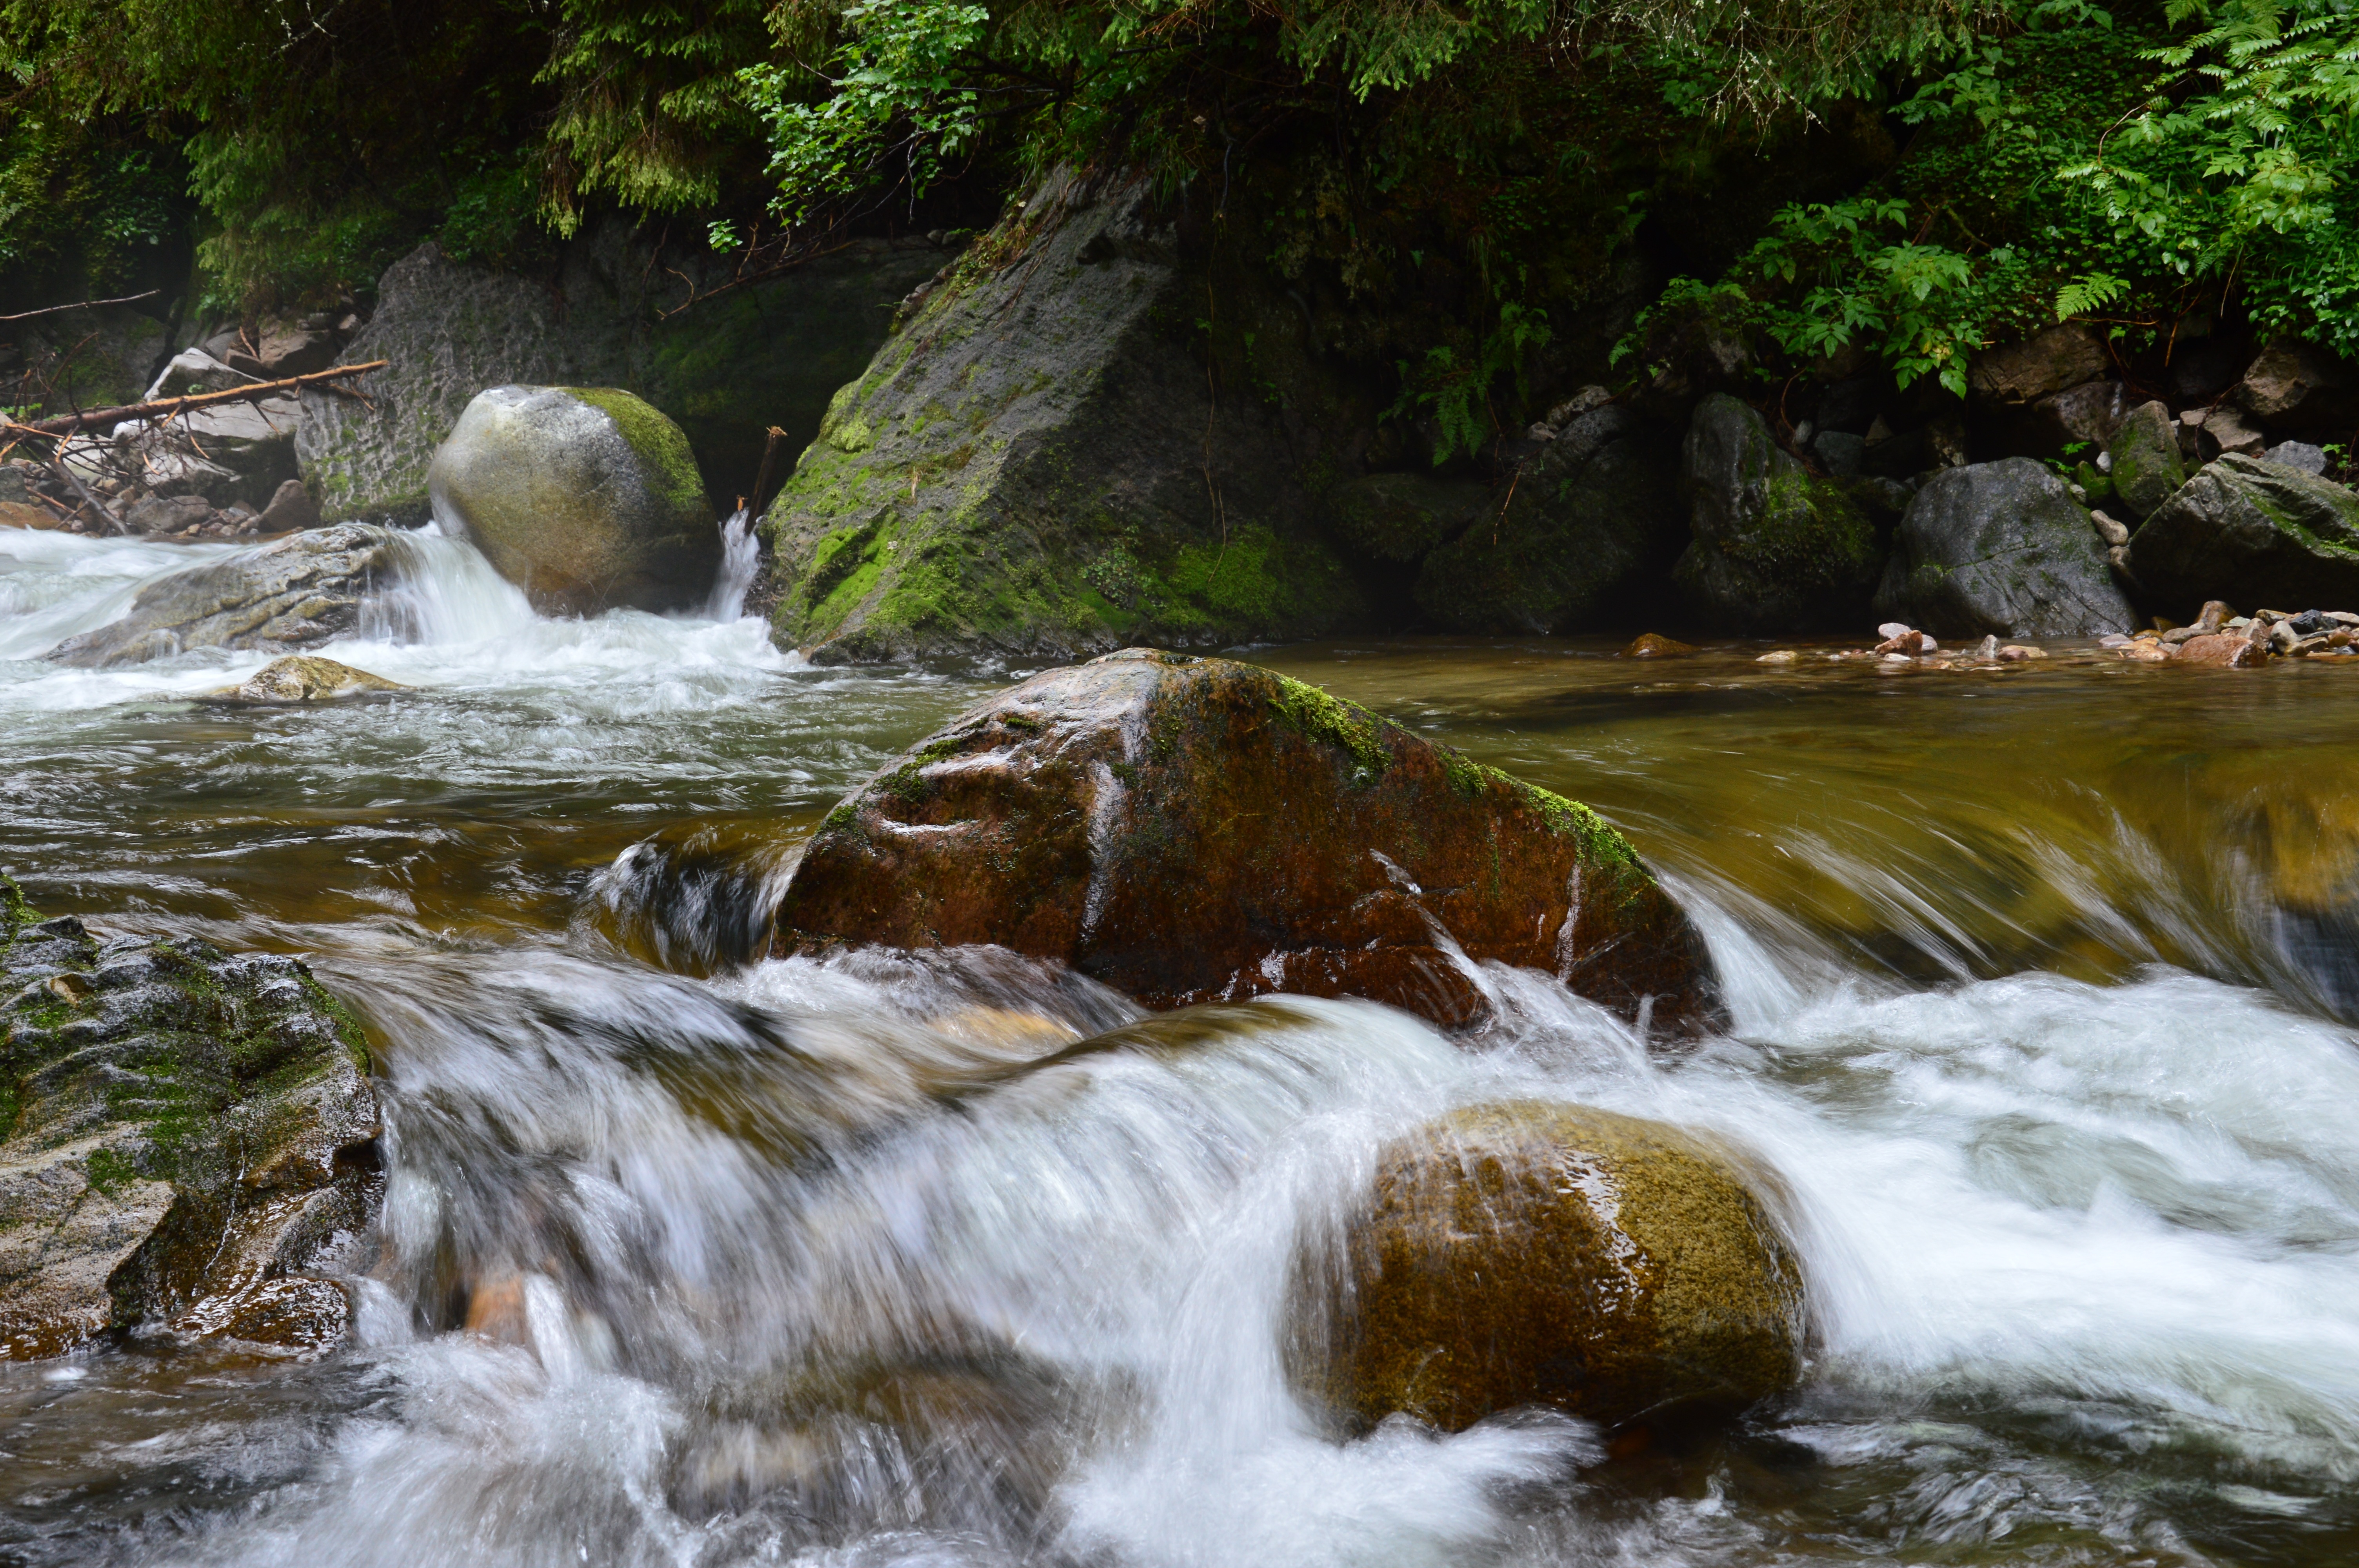
water, nature, rock, waterfall, creek, river, stream, rapid, body of water, mountains, water feature, watercourse, tatry, landform, geographical feature